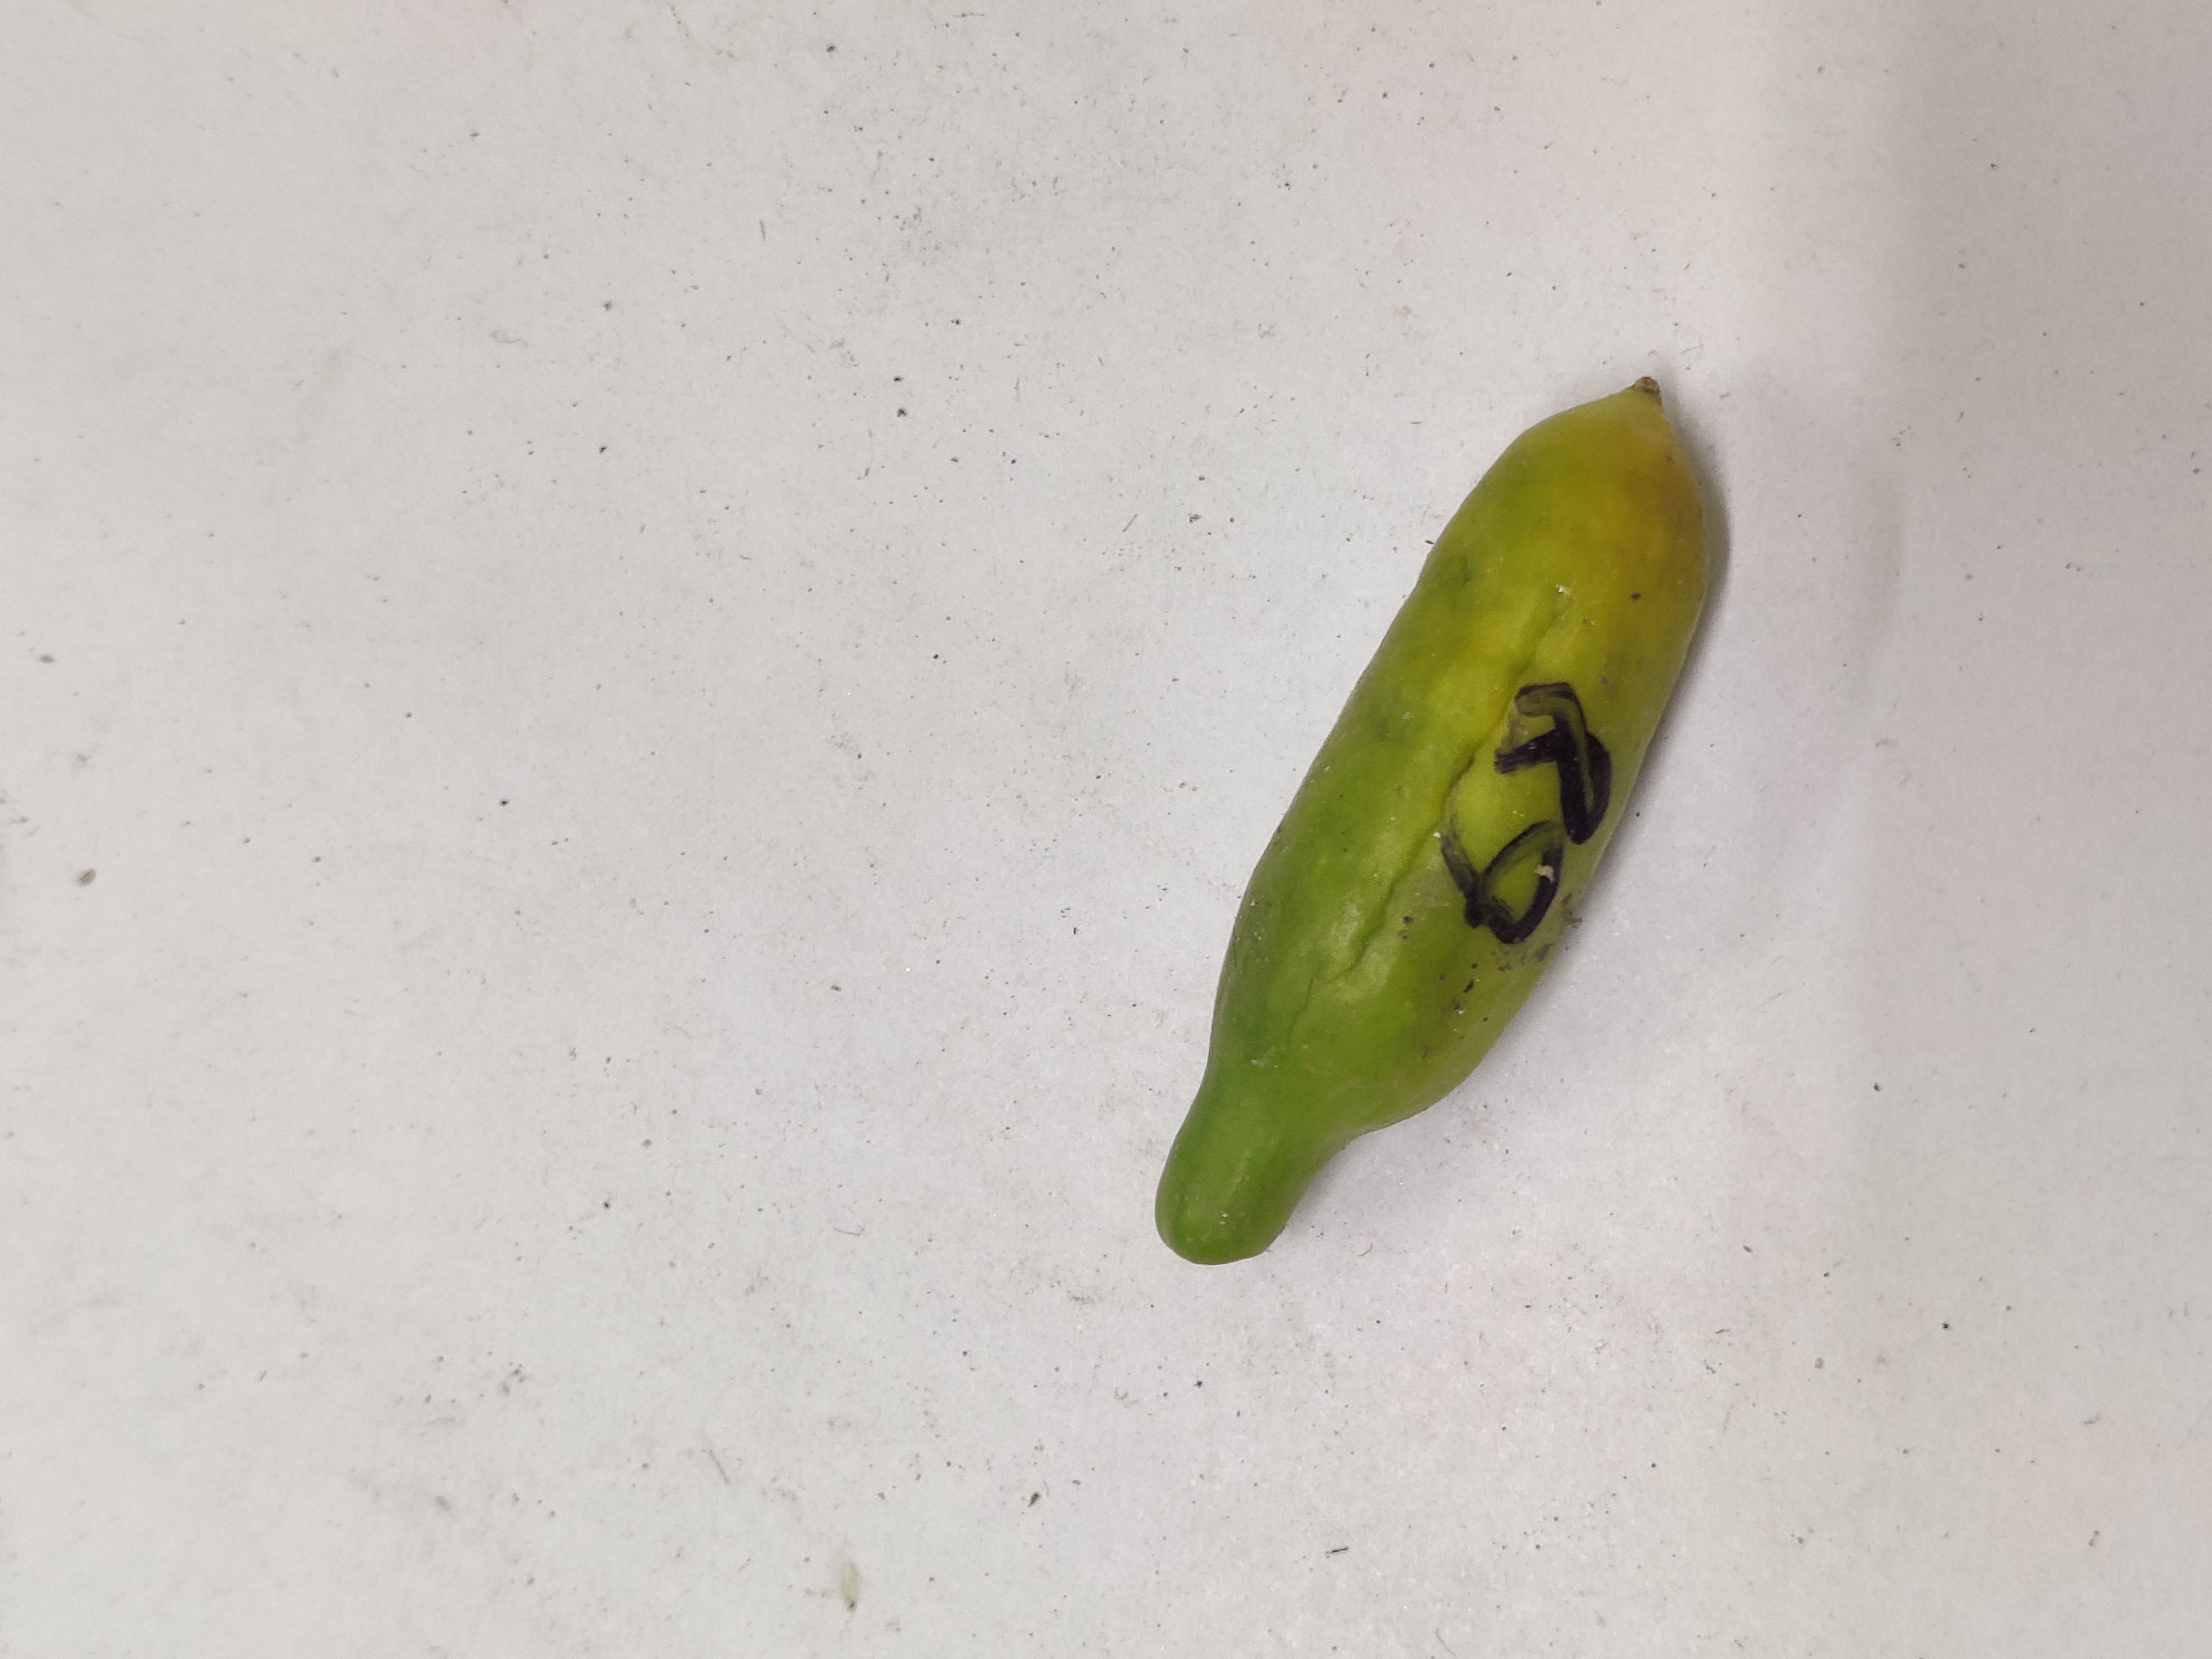
Crop: Ivy Gourd
Condition: Severely Damaged